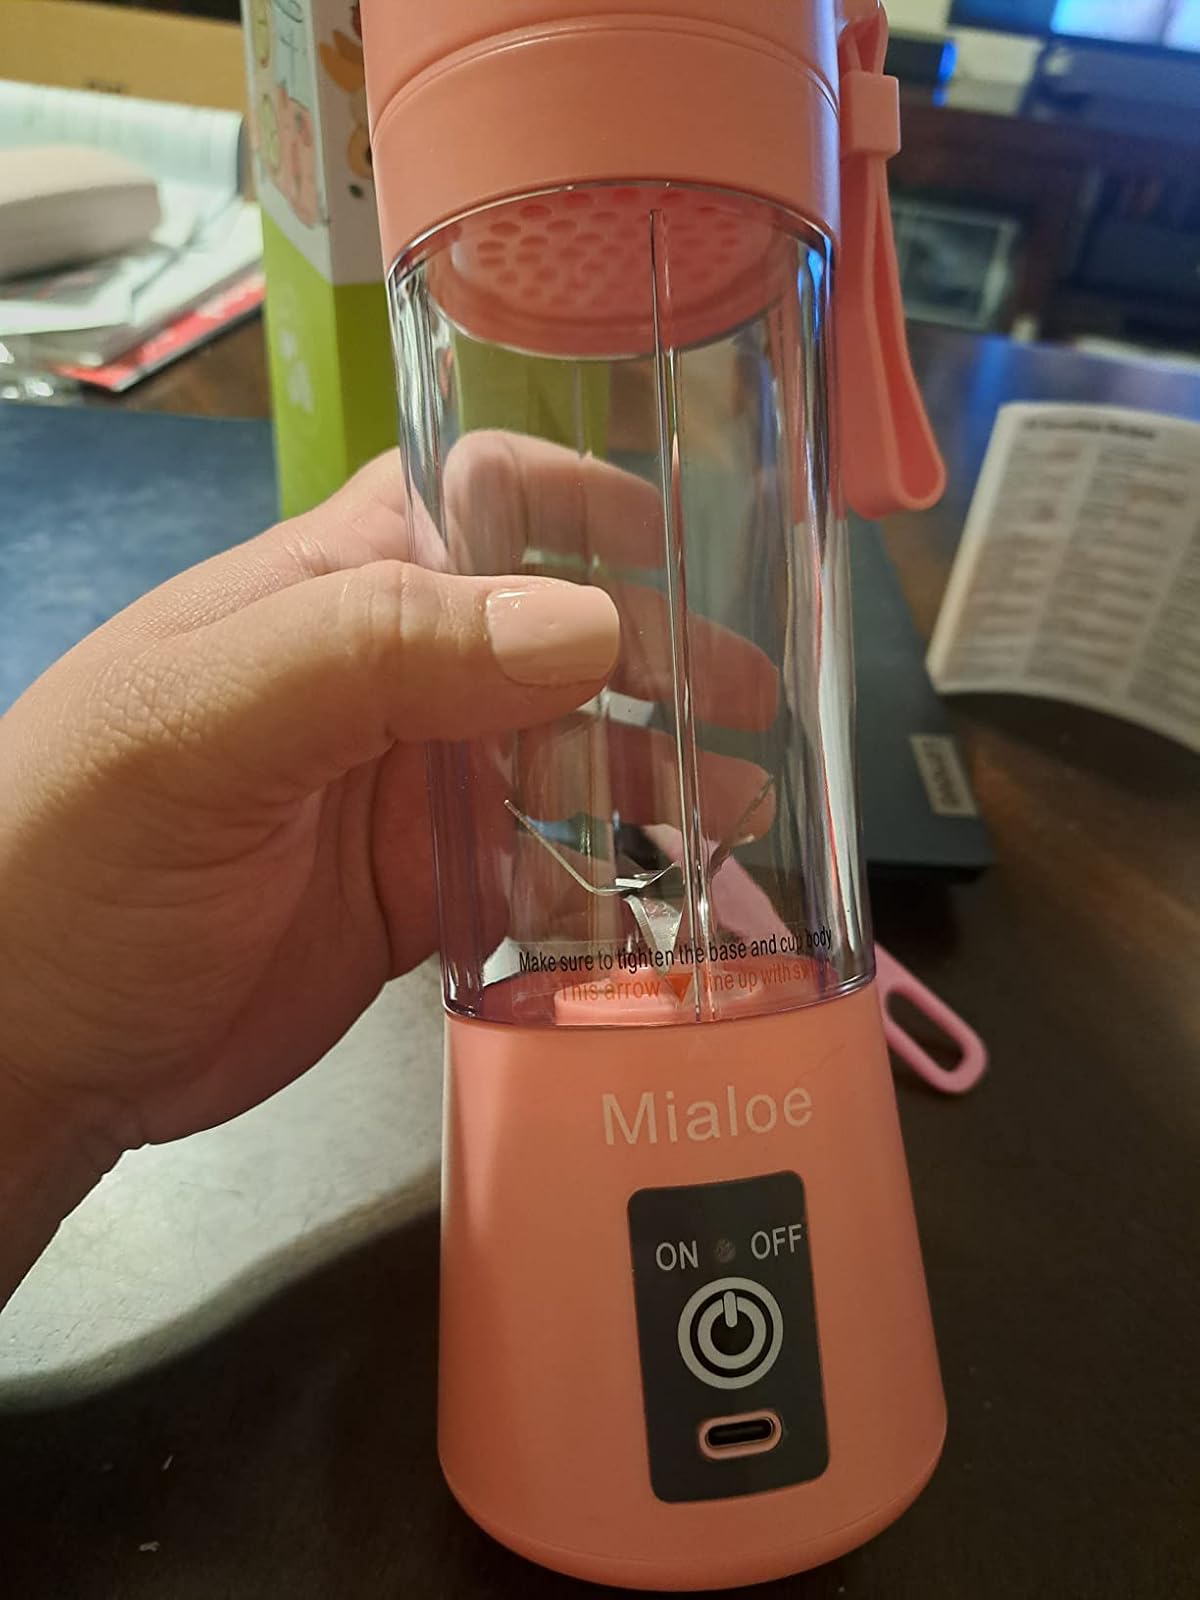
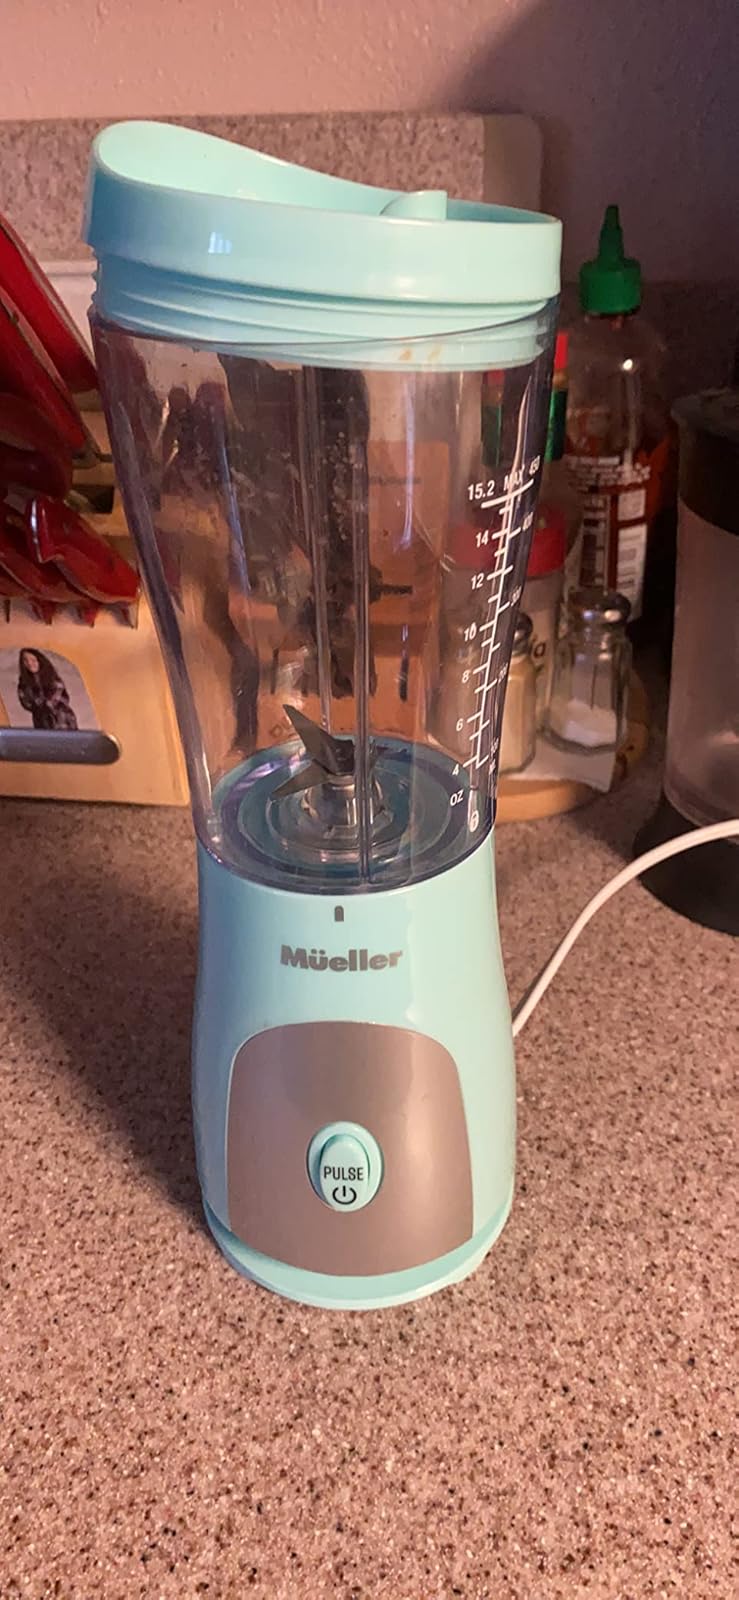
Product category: items_blender
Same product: no